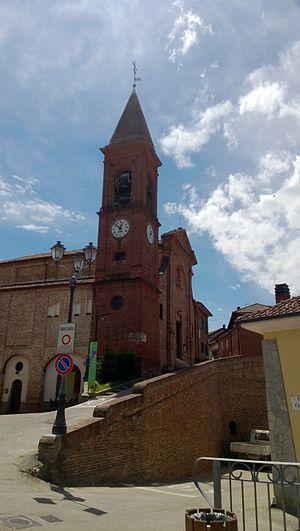
Cinaglio est une commune italienne de la province d'Asti dans la région Piémont en Italie.